Frederick Warde

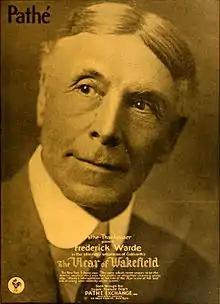
Warde in "The Vicar of Wakefield" (1917)

Frederick Barkham Warde (23 February 1851 – 7 February 1935) was an English Shakespearean actor who relocated to the United States in the late 19th century.